Red tourism

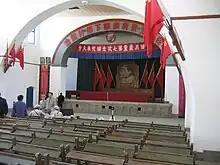
Tourists in Yan'an can rent and dress in Chinese Red Army garb

Red tourism is tourism at locations significant to communism. It is a subset of domestic and international tourism in current or former communist countries such as China and Russia, in which people visit locations with historical significance to their "red" (communist) past.